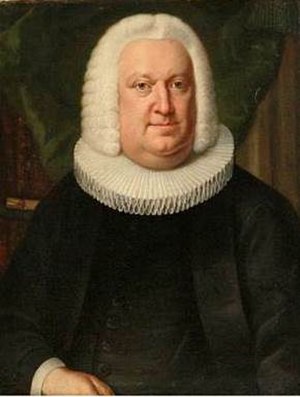
Matthias Hviid
Matthias Hviid; portræt af